Battle of Timor

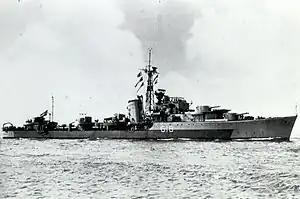
The Destroyer HNLMS "Tjerk Hiddes" evacuated the remainder of Sparrow Force, Dutch troops and civilians in December 1942.

On 9, 15 and 18 December, the remainder of the original Sparrow Force—except for a few officers—was evacuated with Portuguese civilians, by the Dutch destroyer , under the command of W. J. Kruys. Meanwhile, in the first week of January, the decision was made to withdraw Lancer Force. On the night of 9/10 January 1943, the bulk of the 2/4th and 50 Portuguese were evacuated by the destroyer . A small intelligence team known as S Force was left behind, but its presence was soon detected by the Japanese. Aided by folboats, with the remnants of Lancer Force, S Force made its way to the eastern tip of Timor, where the Australian-British Z Special Unit was also operating. They were evacuated by the American submarine on 10 February. Forty Australian commandos were killed during this phase of the fighting, while 1,500 Japanese were believed to have died.